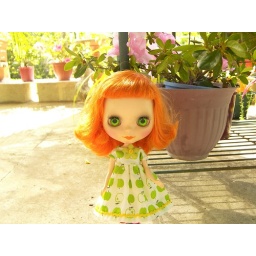
Milla in a cute green dress and her cute green eyes